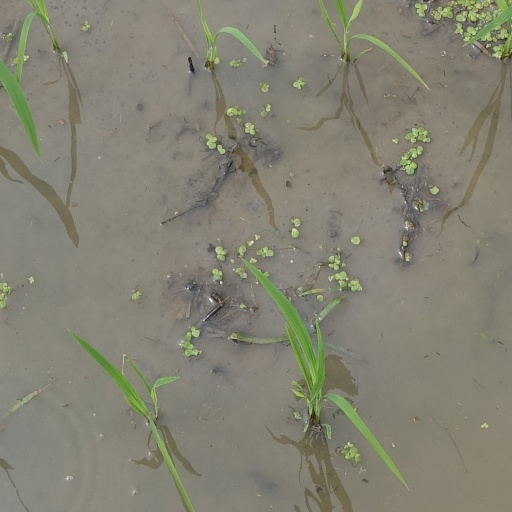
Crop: rice